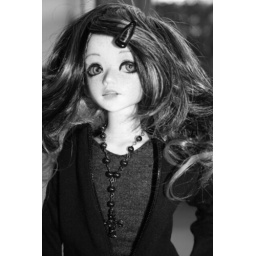
Stevie in black + white